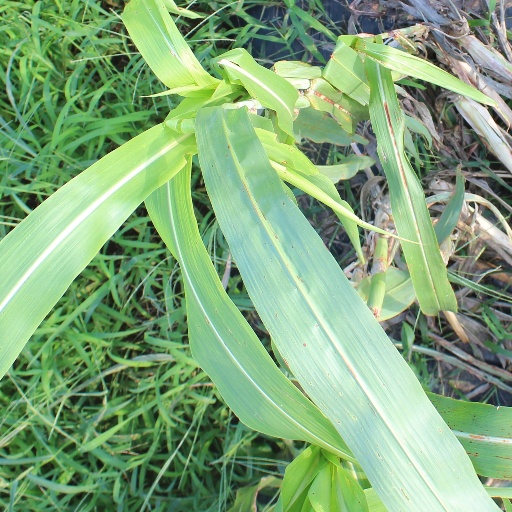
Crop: sorghum